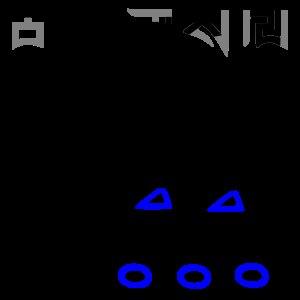
L’écriture phagpa, parfois écrit phags-pa ou encore phasgpa en français fut un alphasyllabaire créé par le lama tibétain du monastère de Sakya Drogön Chögyal Phagpa, gouverneur religieux et temporel du Tibet et religieux de l'ensemble de la Chine sous la Dynastie Yuan. Il fut mis en place au poste de dishi, que certains traduisent par précepteur impérial par l’empereur Kubilai Khan au cours de la dynastie Yuan en Chine. Elle fait partie des écritures mongoles et elle a la particularité d'avoir été utilisée comme écriture unifiée pour toutes les langues mongoles de l’Empire chinois de cette dynastie et permis par sa forme carrée de pouvoir être adaptée aux côtés des caractères han, également carrés, notamment pour l'impression des billets de banques. Elle tomba en désuétude quand la dynastie Yuan fut renversée par la dynastie Ming. L’importante documentation à propos de son utilisation donne aux linguistes modernes de nombreux renseignements quant aux changements intervenus depuis dans les langues chinoises et d’autres langues asiatiques de cette période.
Le hangeul en Corée du Sud et appelé chosŏn'gŭl en Corée du Nord, est l’alphabet officiel du coréen, à la fois en Corée du Nord et en Corée du Sud. Le hangeul est fréquemment cité pour son histoire particulière : créé au XVᵉ siècle, interdit jusqu'à la fin du XIXᵉ siècle mais perpétué entre-temps par les romans féminins et en raison de ses qualités linguistiques qui lui valent d’être parfois présenté comme l'un des systèmes d’écritures les plus scientifiques au monde et donc facile à apprendre.